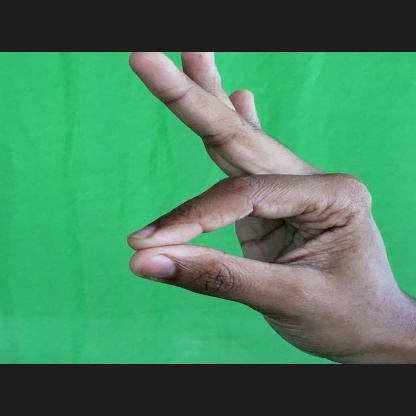
Mudra: Hamsasyam